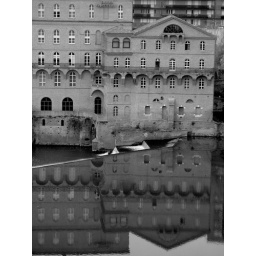
A reflection in the river crossing Albi. If you think it is tilted, see the reflection in the water (the line is there).